Lady Bridget Poulett

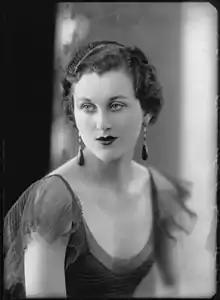
Lady Bridget Poulett, by Bassano Ltd, 1933

Lady Bridget Elizabeth Felicia Henrietta Augusta Poulett (29 January 1912 – 31 July 1978), was an English socialite, sometime model of Cecil Beaton.